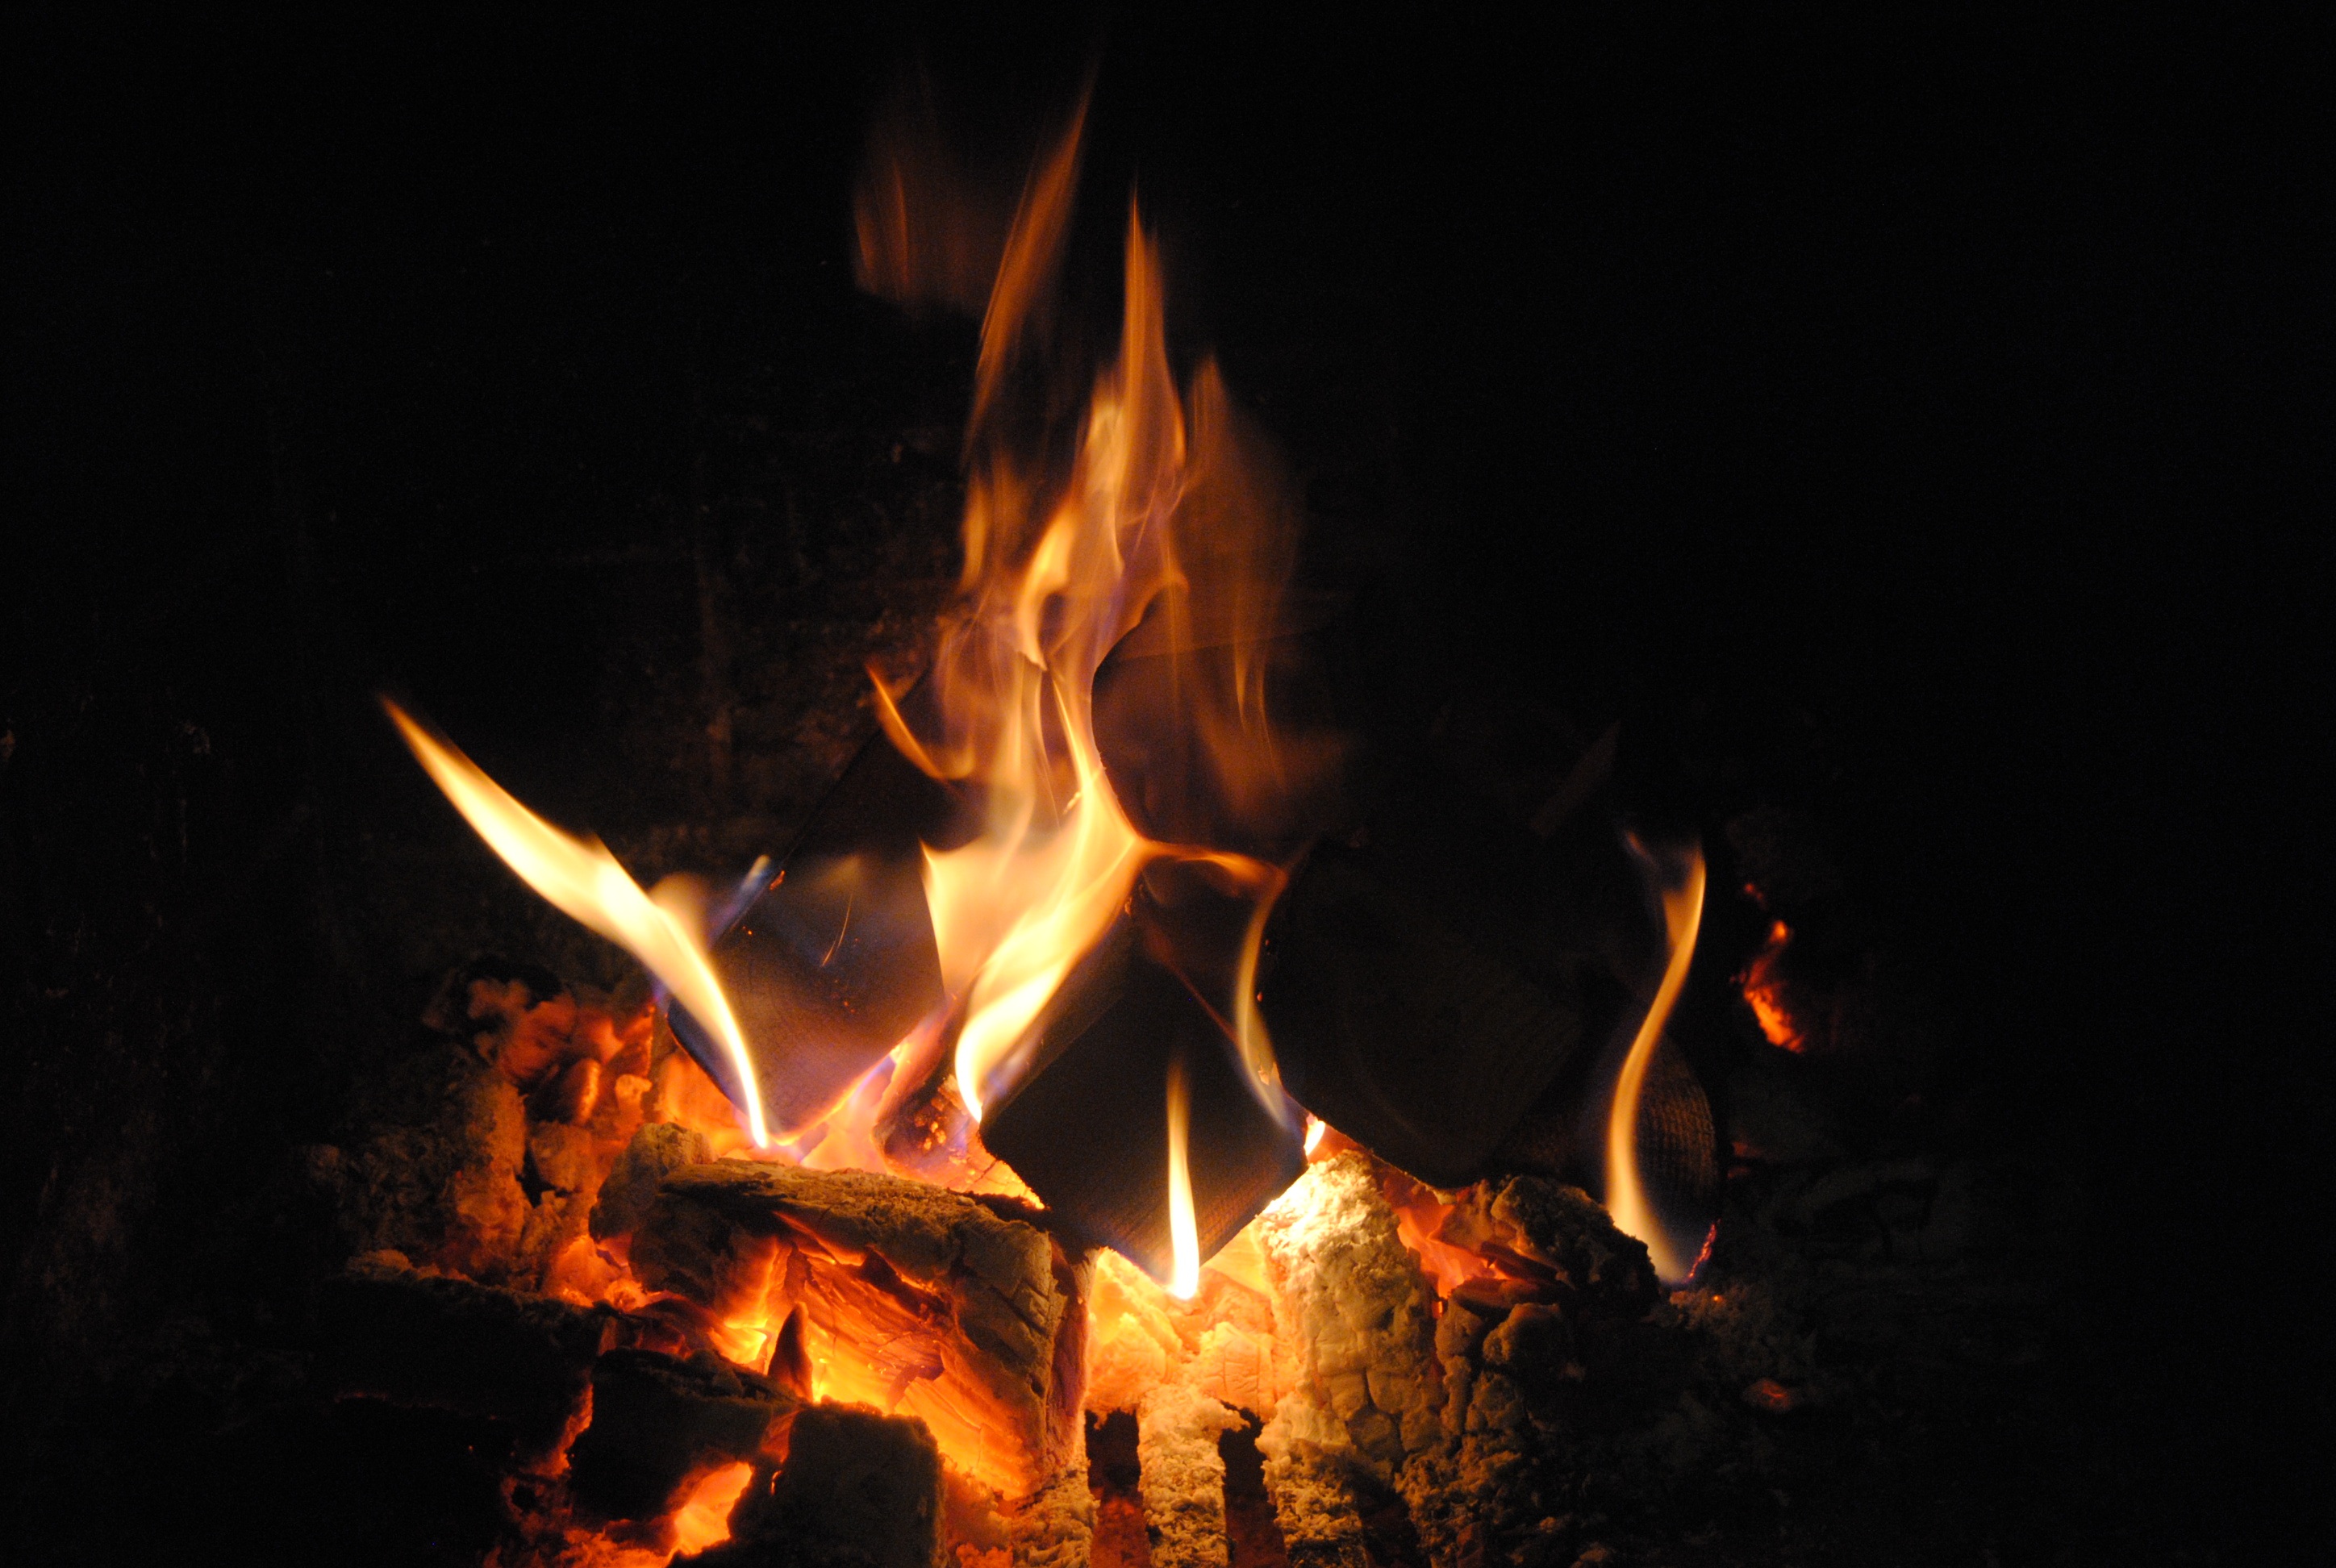
warm, flame, fire, darkness, campfire, bonfire, heat, hot, flames, geological phenomenon